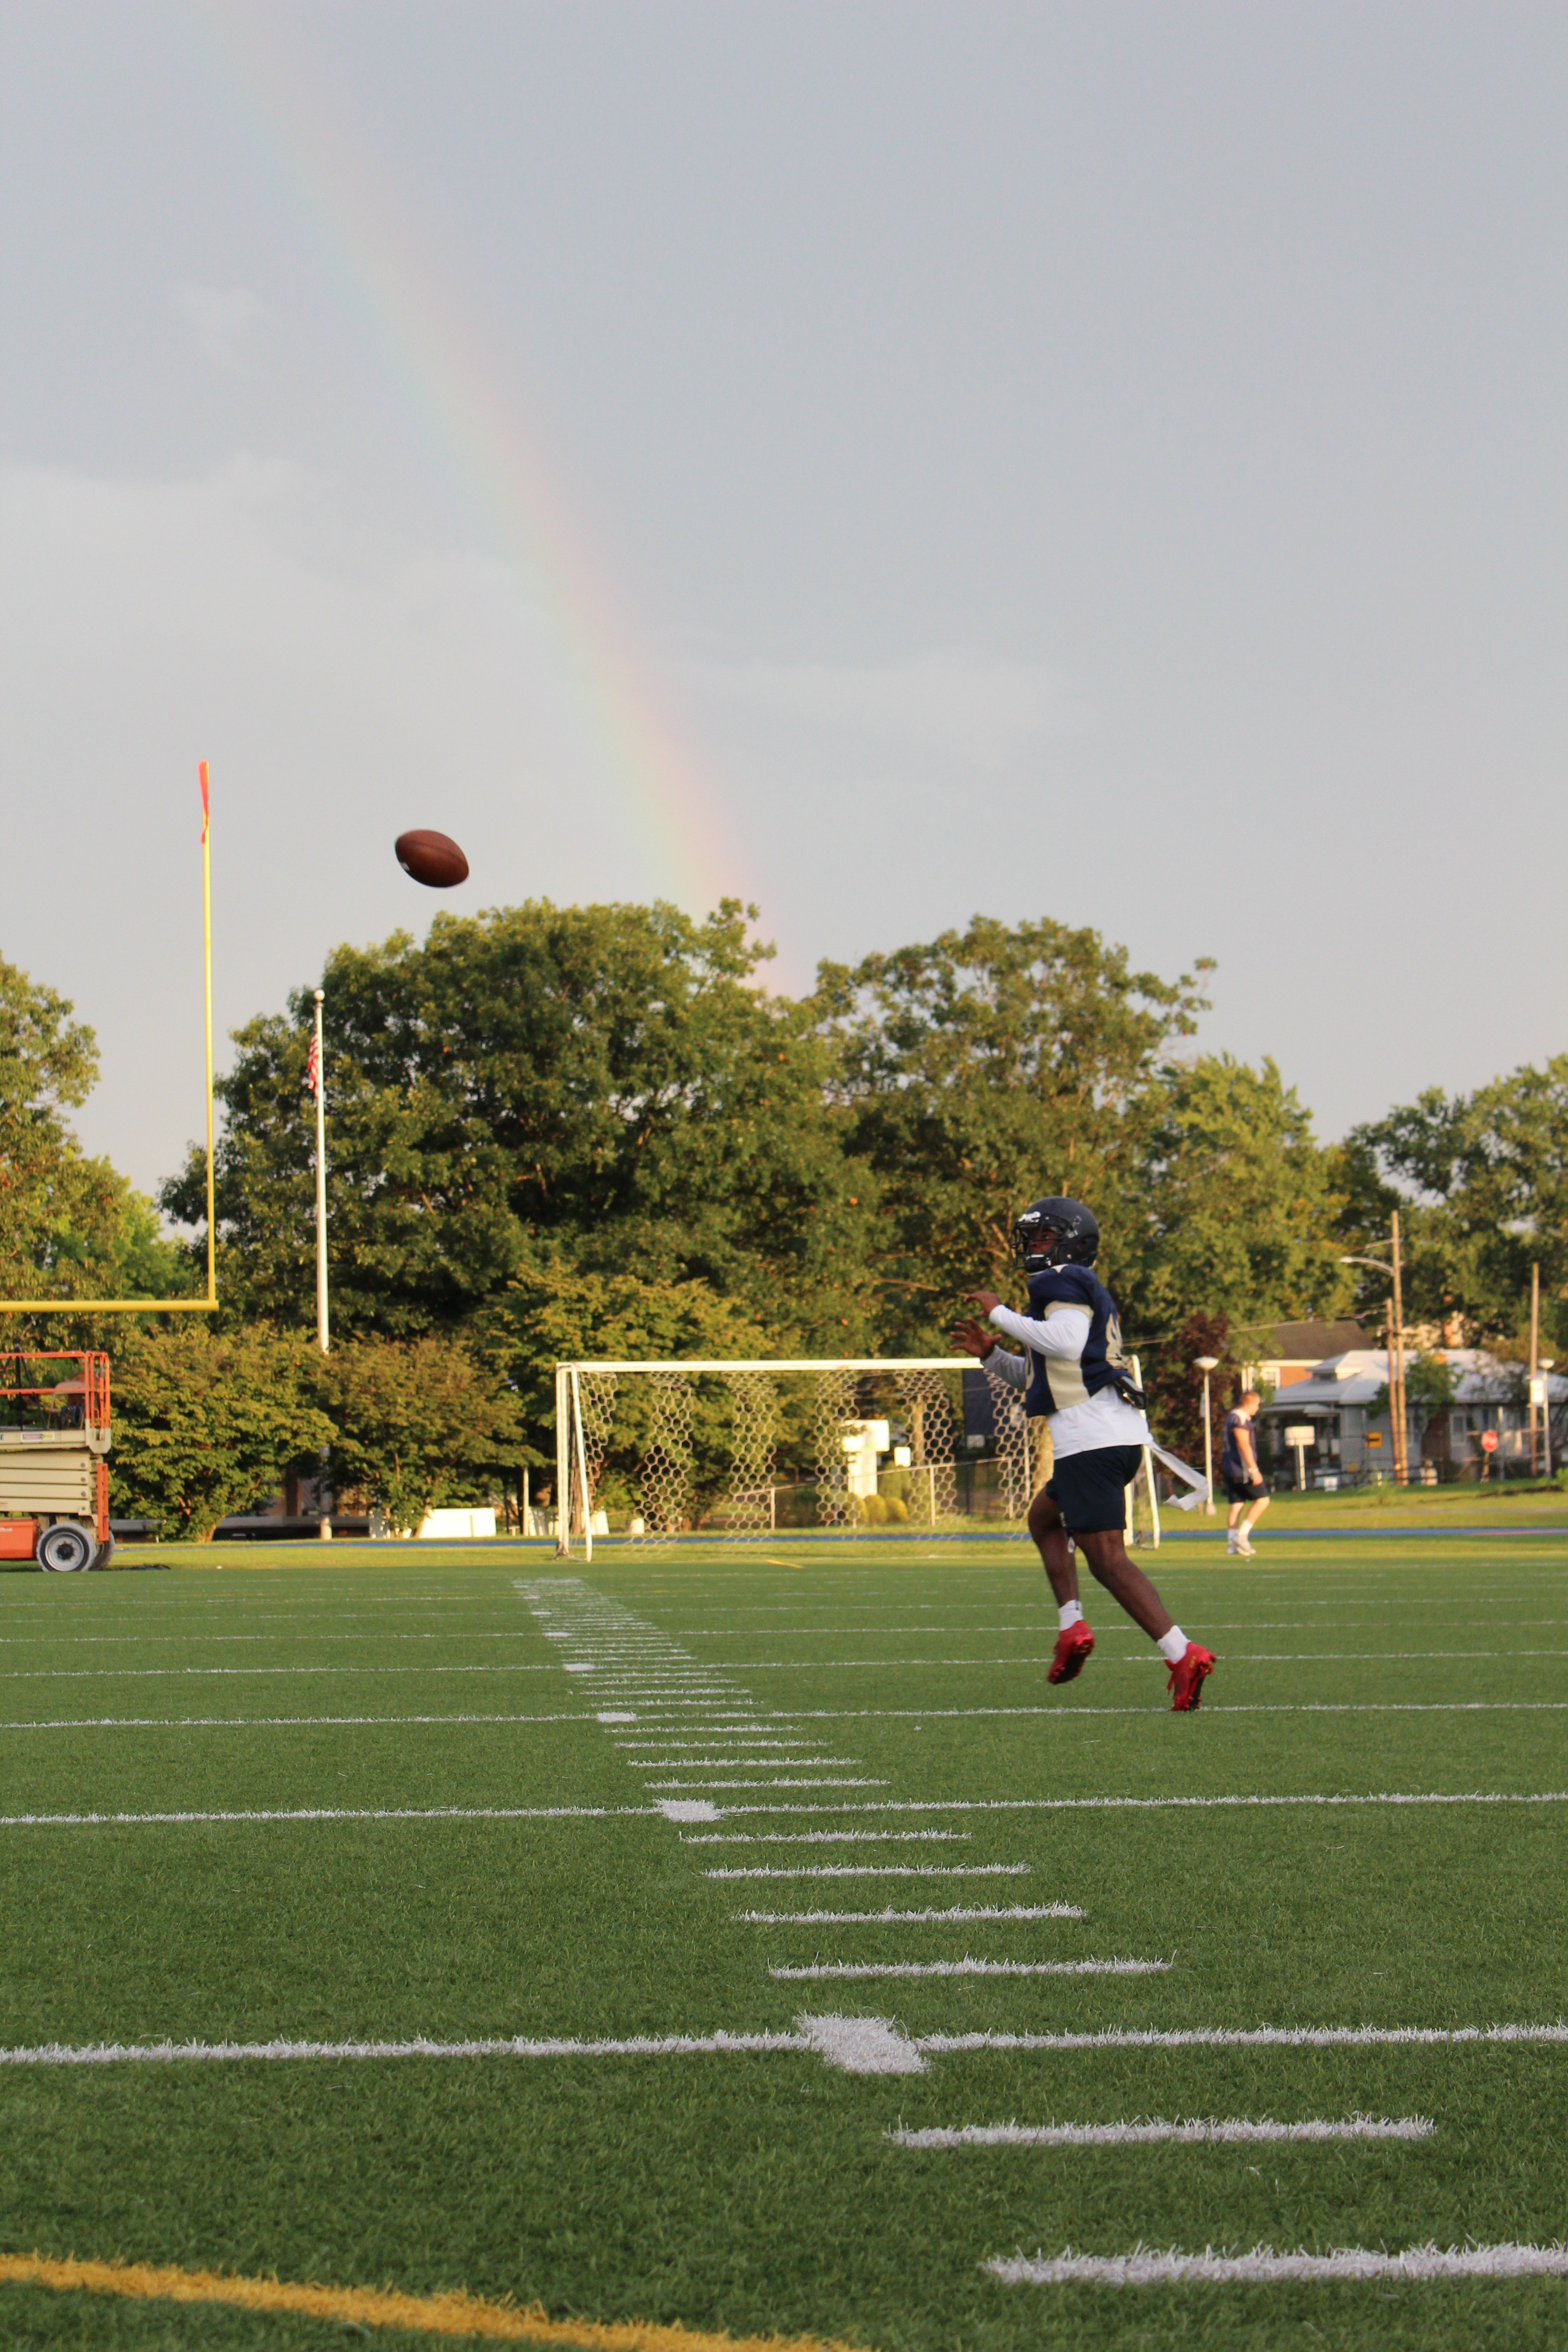
sports, player, football, team sport, ball game, sports equipment, grass, soccer, sport venue, football player, ball, soccer ball, sky, tournament, sports training, kick, championship, team, plant, competition event, games, stadium